Jessie Lee Garner

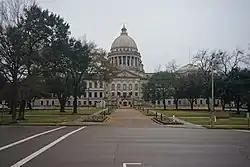
The Mississippi State Capitol, where the Supreme Court of Mississippi heard cases between 1903 and 1973

Jessie Lee Garner was an African American woman who, in the depths of Jim Crow segregation territory in Jackson, Mississippi, successfully sued the municipal bus company over being attacked by a white man who was seeking her seat in the African American section of the bus. An all-white jury awarded Garner damages of $1,000 (about $22,000 in 2024 dollars). This was a rare legal victory for a Black citizen of the American South in the white supremacist courts of the period, and is an example how attorneys for African Americans used state civil law to advance the civil rights of their clients before such juries.